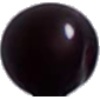
Label: cherry_wax_black